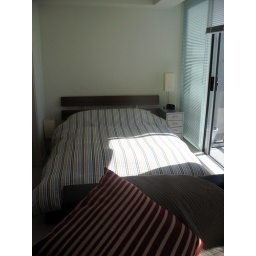
Here's a big pillow that is on my couch with the sleeping area in the background!